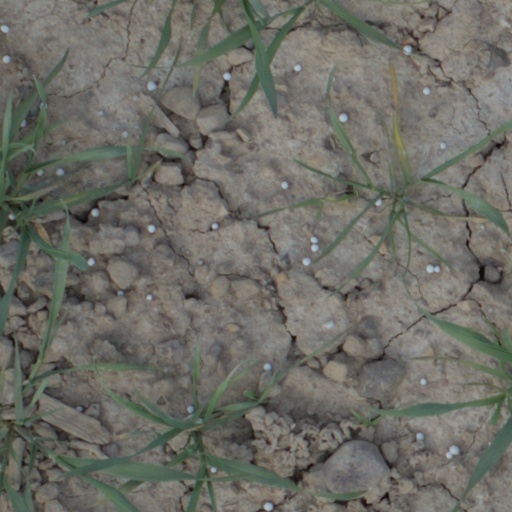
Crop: wheat